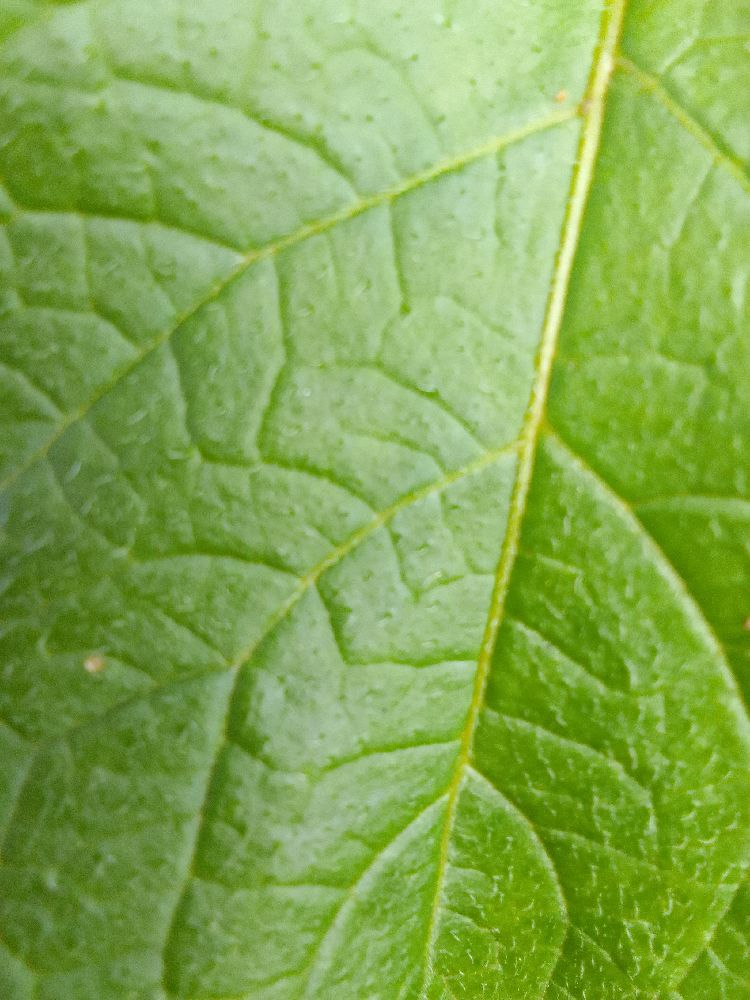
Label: Healthy